Lectionary 239

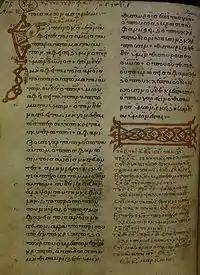
Folio 39 verso with text of Matthew 6:14-21

The word before the bracket is the reading of the UBS edition, the word after the bracket is the reading of the manuscript. The reading of Textus Receptus in bold.